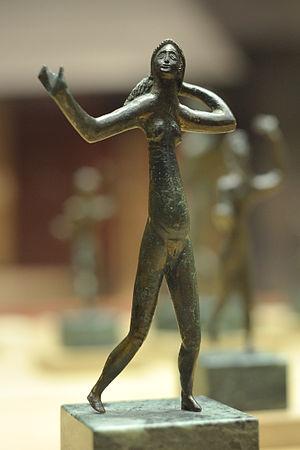
Femme nue dite la grande danseuse, statue en alliage cuivreux de la période Ier siècle av. J.-C. - Ier siècle ap. J.-C., découverte à Neuvy-en-Sullias en 1861 et exposée au musée historique et archéologique de l'Orléanais, Orléans, Loiret, France
Le trésor de Neuvy-en-Sullias est l'un des plus remarquables ensembles d'objets en bronze gaulois d'époque gallo-romaine, dont des sculptures d'animaux et deux groupes de statuettes, découvert en 1861 dans une sablière de la commune de Neuvy-en-Sullias dans le département français du Loiret.
L'histoire du Loiret, en tant qu'entité administrative, commence le 22 décembre 1789 par un décret de l'Assemblée constituante, qui entre en vigueur quelques mois plus tard, le 4 mars 1790. Il est constitué à partir d'une partie des anciennes provinces de l'Orléanais et du Berry. Mais l'histoire du territoire du département du Loiret est bien plus ancienne.